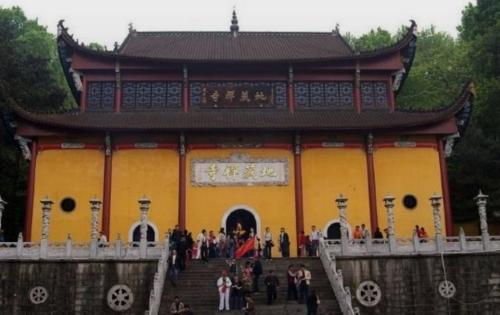
地标名称：地藏寺
所在城市：长春市·南关区